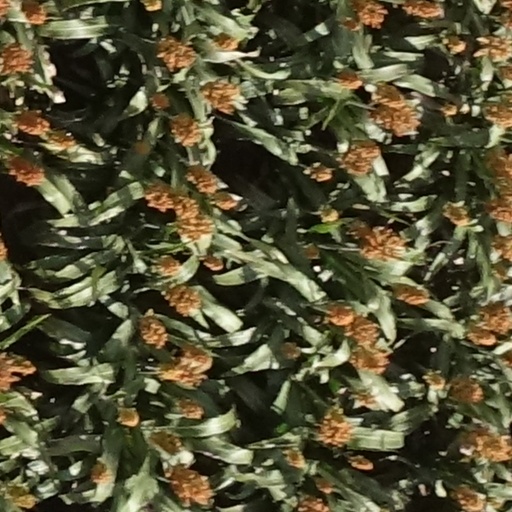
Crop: sorghum